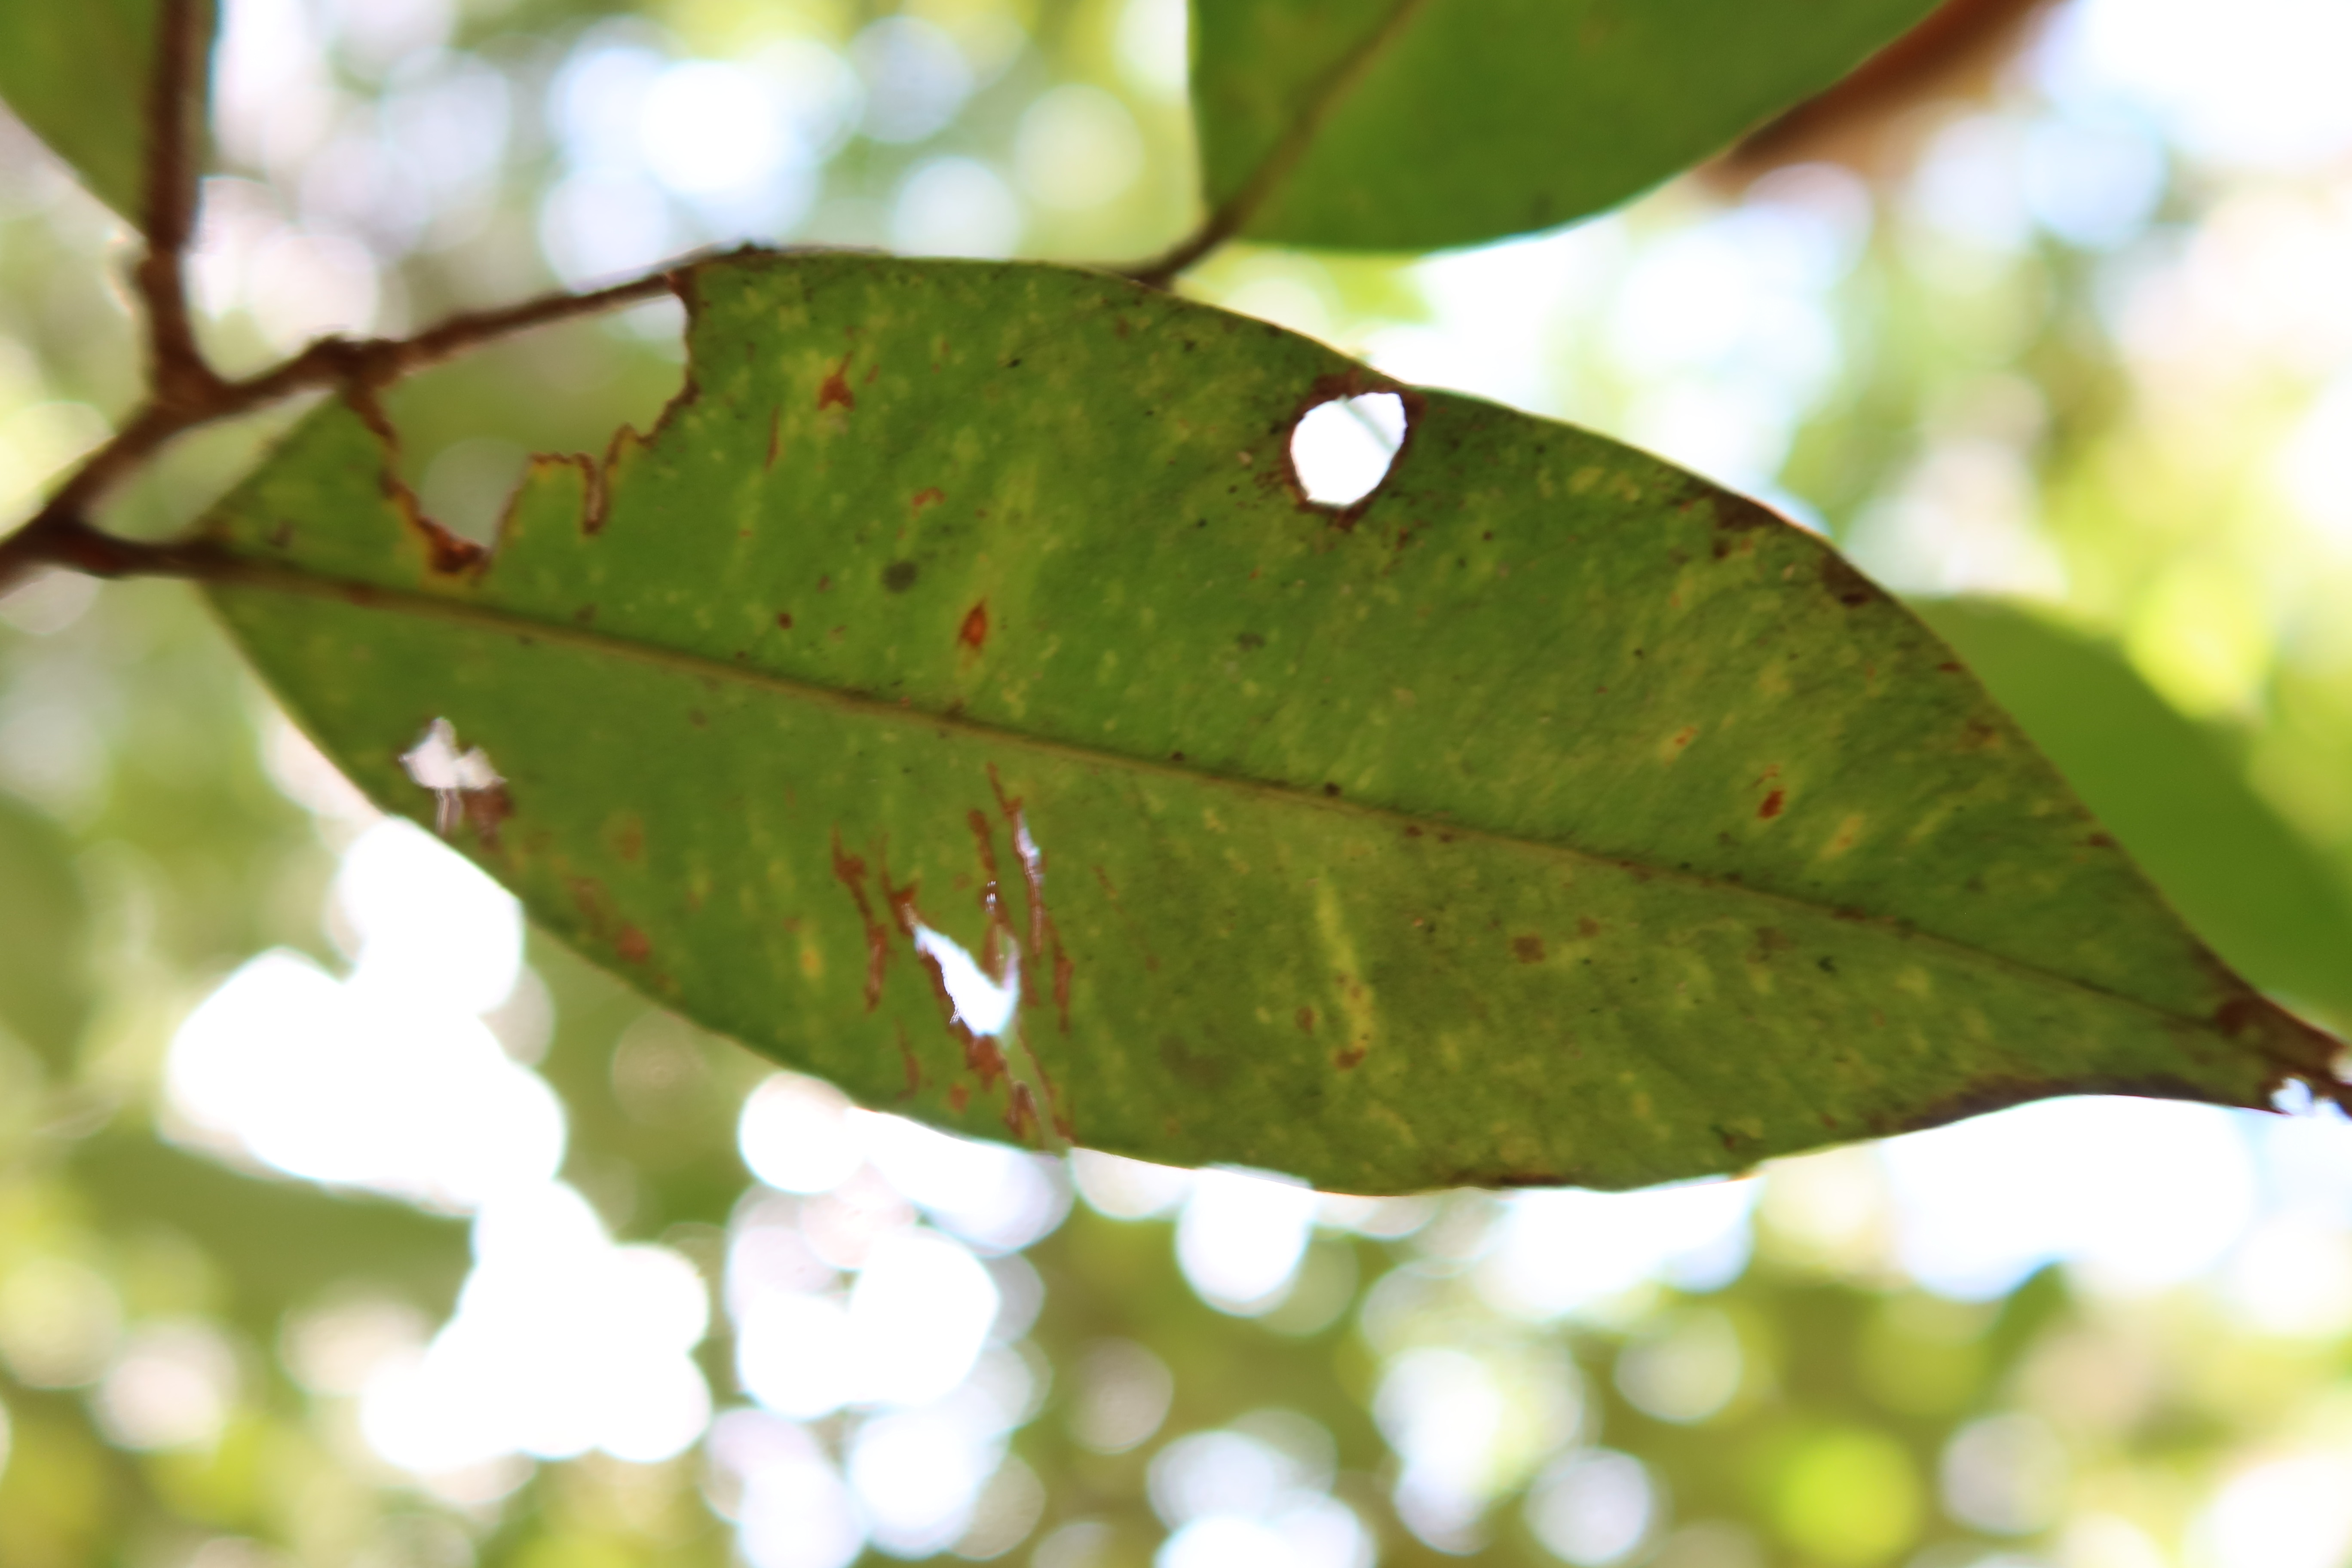
Label: Downy mildew